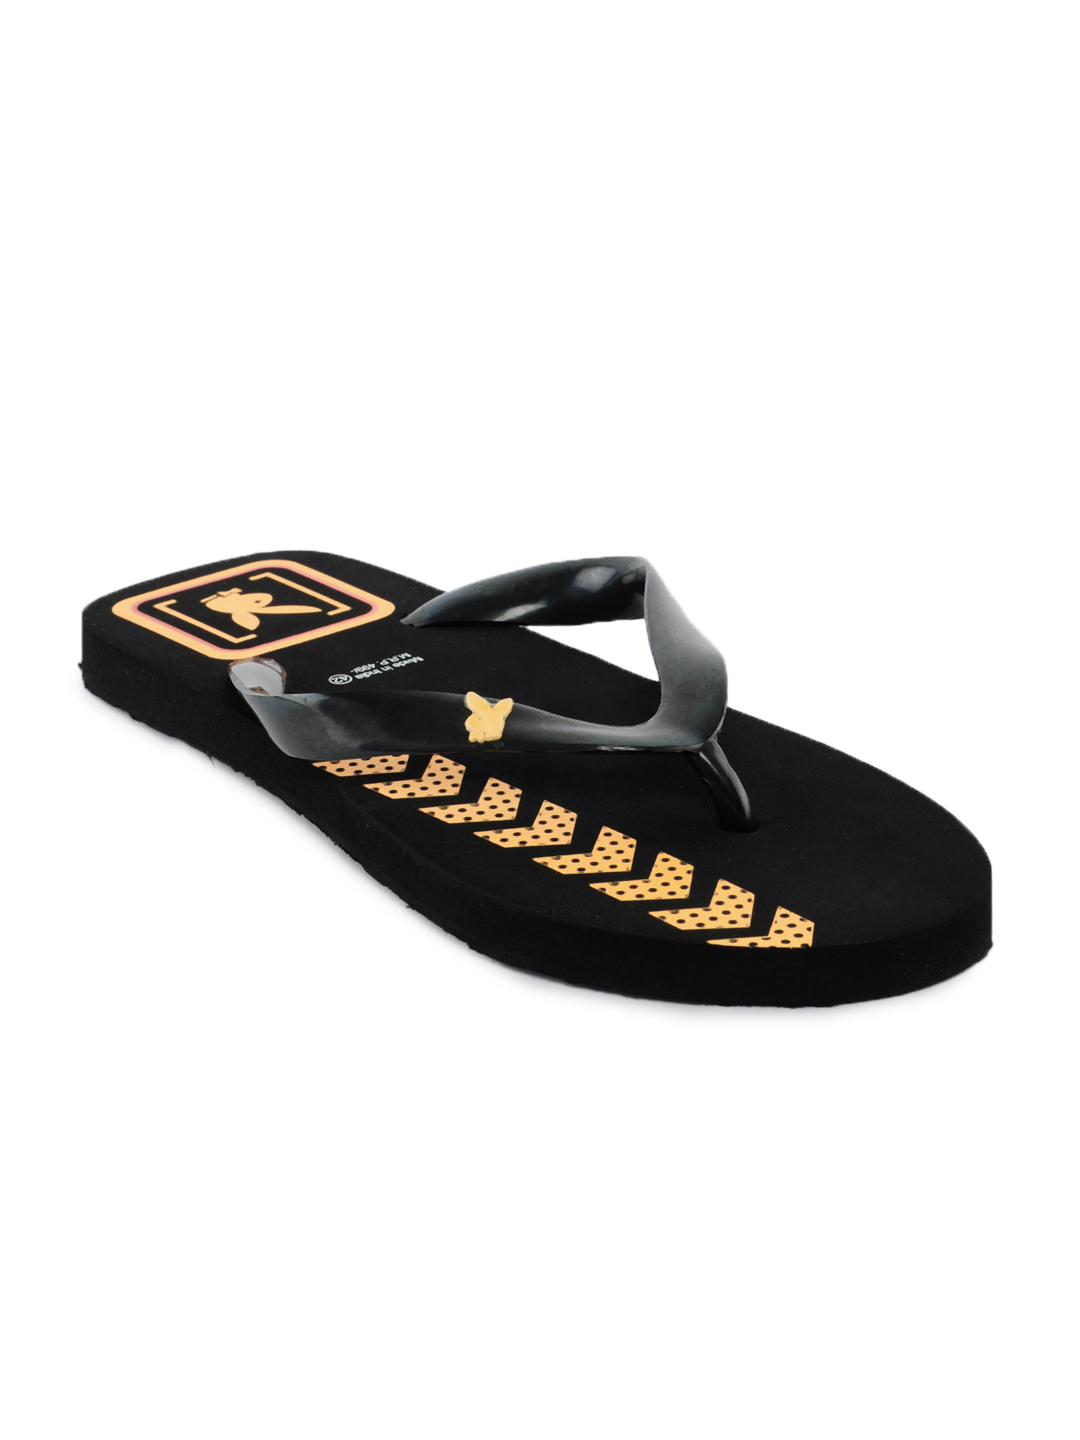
Playboy Men Casual Black Flip Flops
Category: Footwear / Flip Flops / Flip Flops
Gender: Men
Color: Black
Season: Fall 2012
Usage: Casual